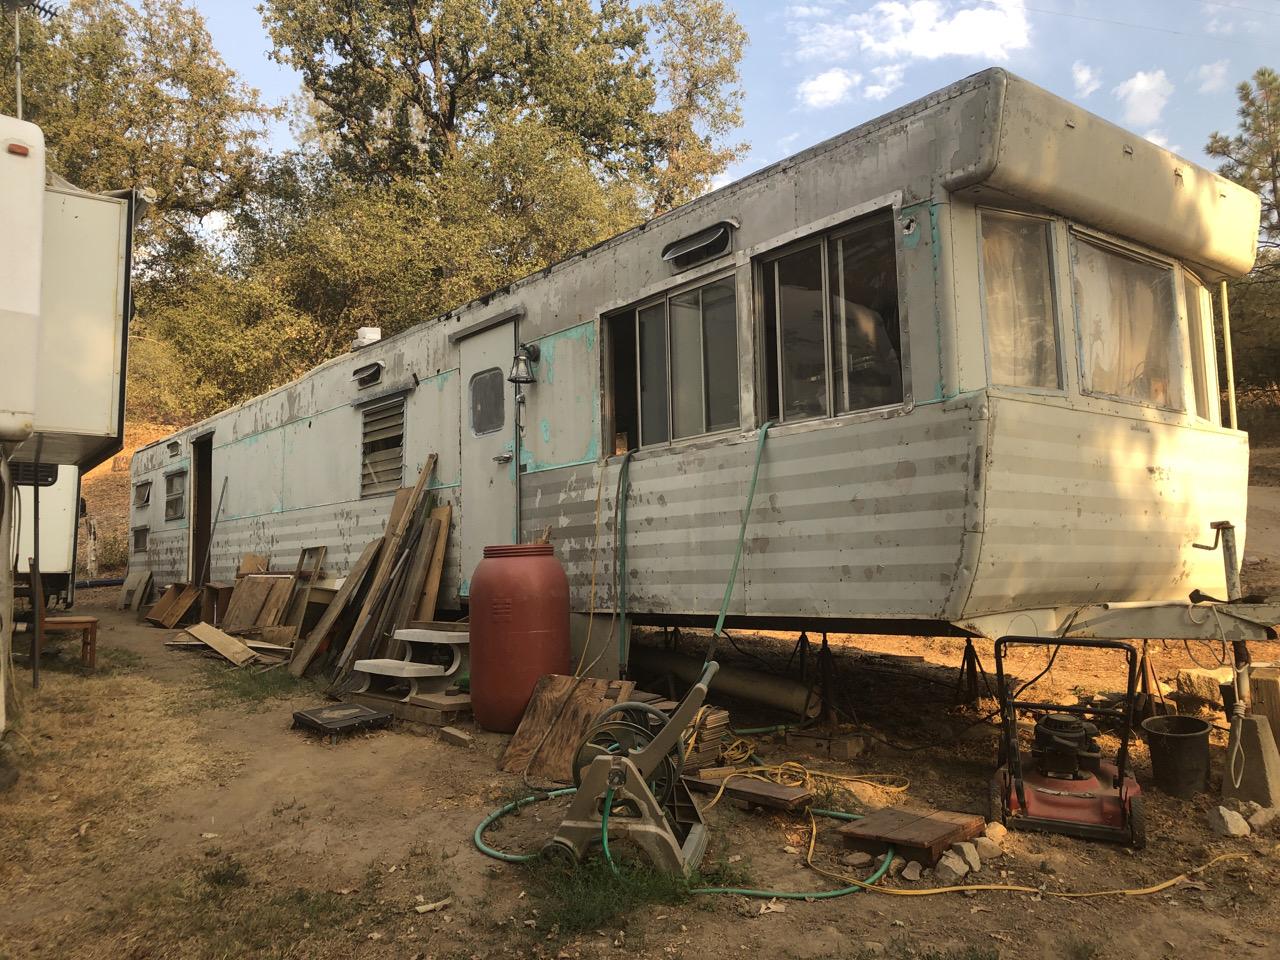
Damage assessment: no_damage